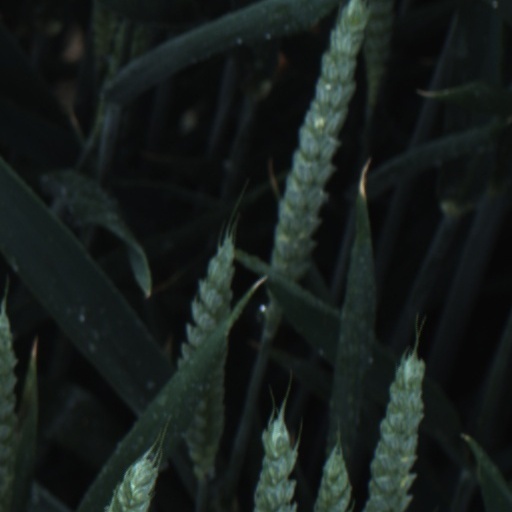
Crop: wheat